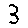
Label: 3